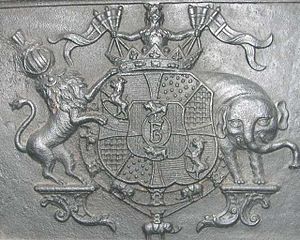
Christian Conrad Danneskiold-Laurvig
Ovnplade Danneskiold-Laurvig mærket CCDL - fra Fritzøe Jernverk